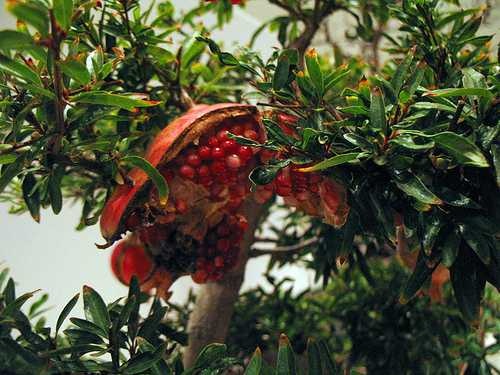
Label: Pomegranate